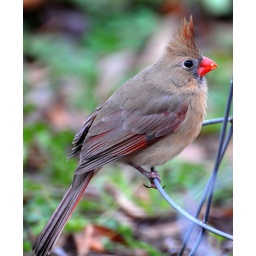
This female cardinal was foraging in my back yard this morning. I love cardinals!